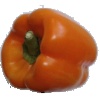
Label: orange_pepper